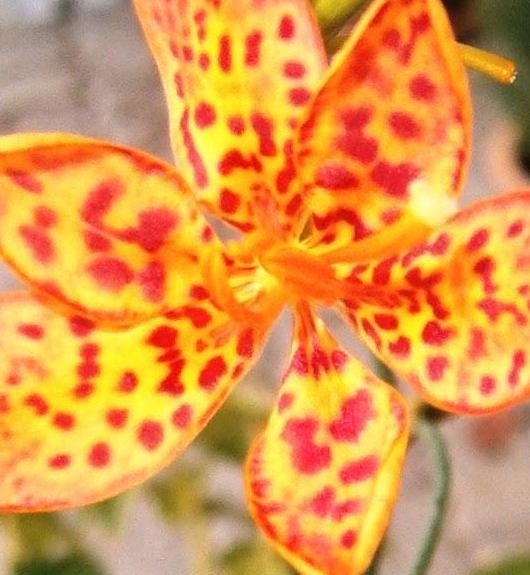
Texture: freckled